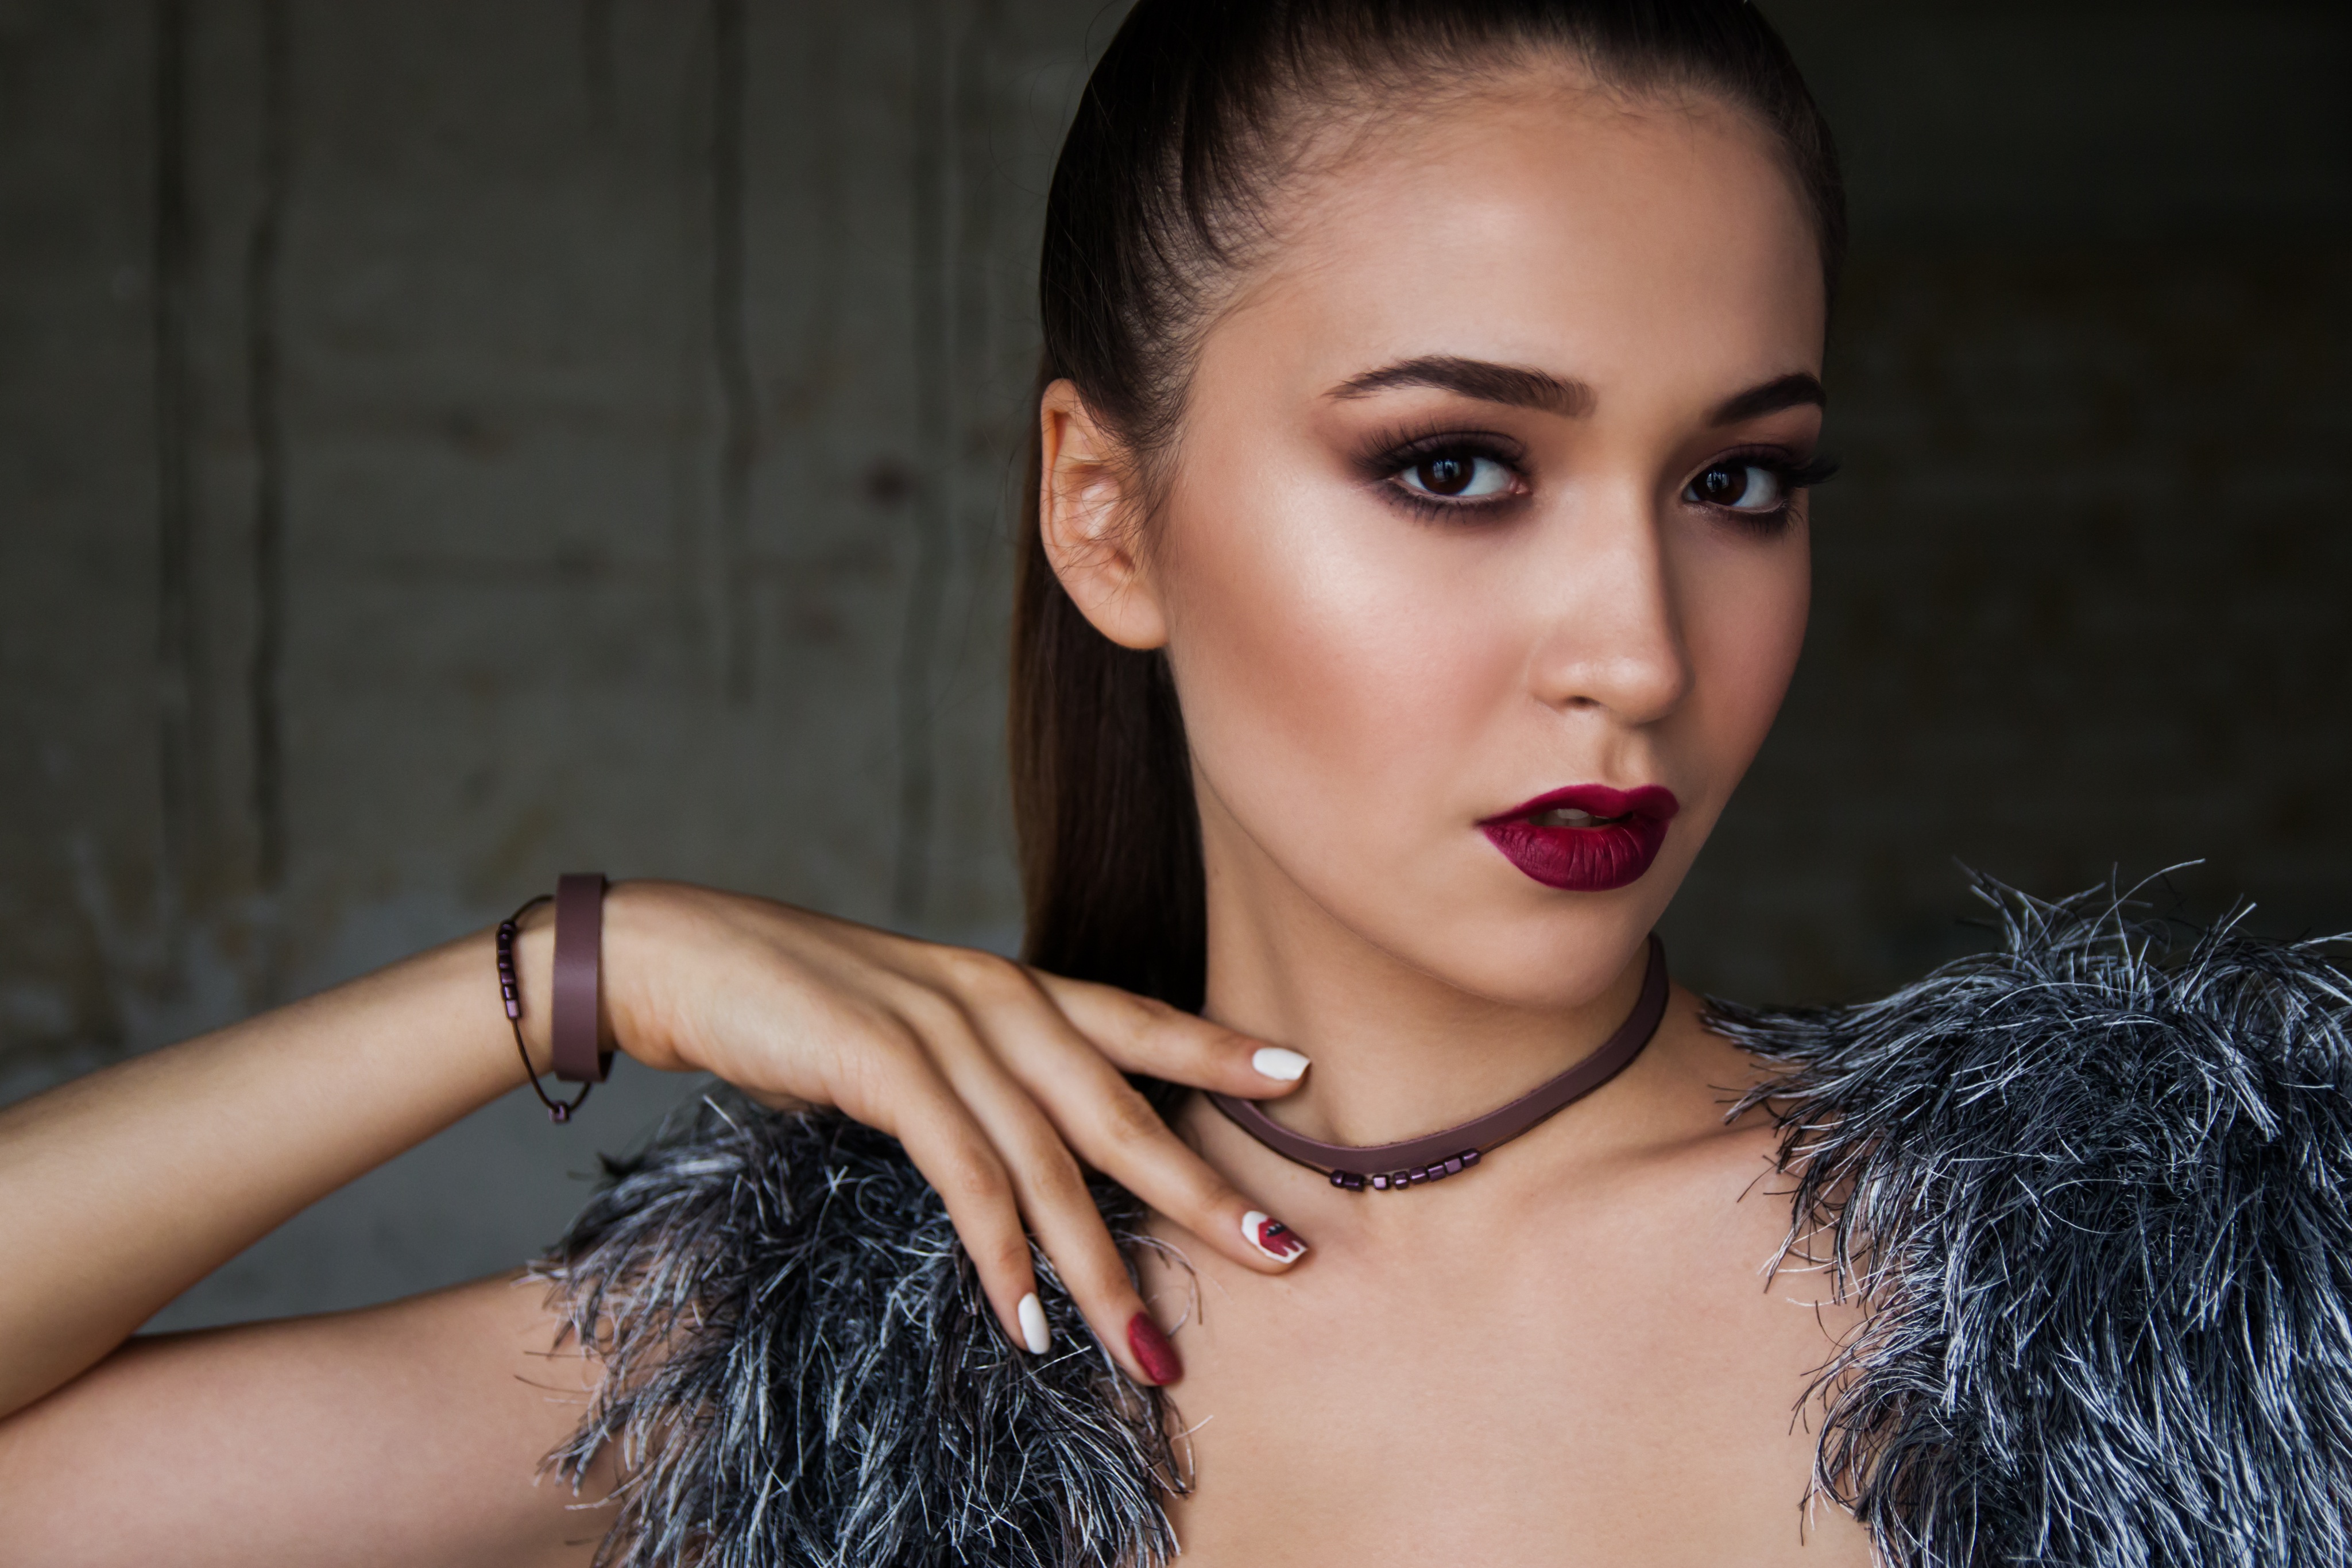
person, people, girl, woman, hair, photography, photo, female, brunette, portrait, model, loft, fashion, professional, lady, lip, hairstyle, makeup, long hair, manicure, close up, human body, concrete wall, black hair, face, bracelets, eye, skin, beauty, organ, abdomen, photo shoot, brown hair, choker, portrait photography, art model, supermodel, quite complete